Penguin

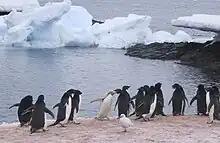
An isabelline Adélie penguin on Gourdin Island

Penguins have a thick layer of insulating feathers that keeps them warm in water (heat loss in water is much greater than in air). The emperor penguin has a maximum feather density of about nine feathers per square centimeter which is actually much lower than other birds that live in Antarctic environments. However, they have been identified as having at least four different "types" of feather: in addition to the traditional feather, the emperor has afterfeathers, plumules, and filoplumes. The afterfeathers are downy plumes that attach directly to the main feathers and were once believed to account for the bird's ability to conserve heat when under water; the plumules are small down feathers that attach directly to the skin, and are much more dense in penguins than other birds; lastly the filoplumes are small (less than 1 cm long) naked shafts that end in a splay of fibers— filoplumes were believed to give flying birds a sense of where their plumage was and whether or not it needed preening, so their presence in penguins may seem inconsistent, but penguins also preen extensively.